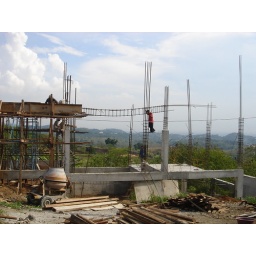
My house on the hill in Antipolo.